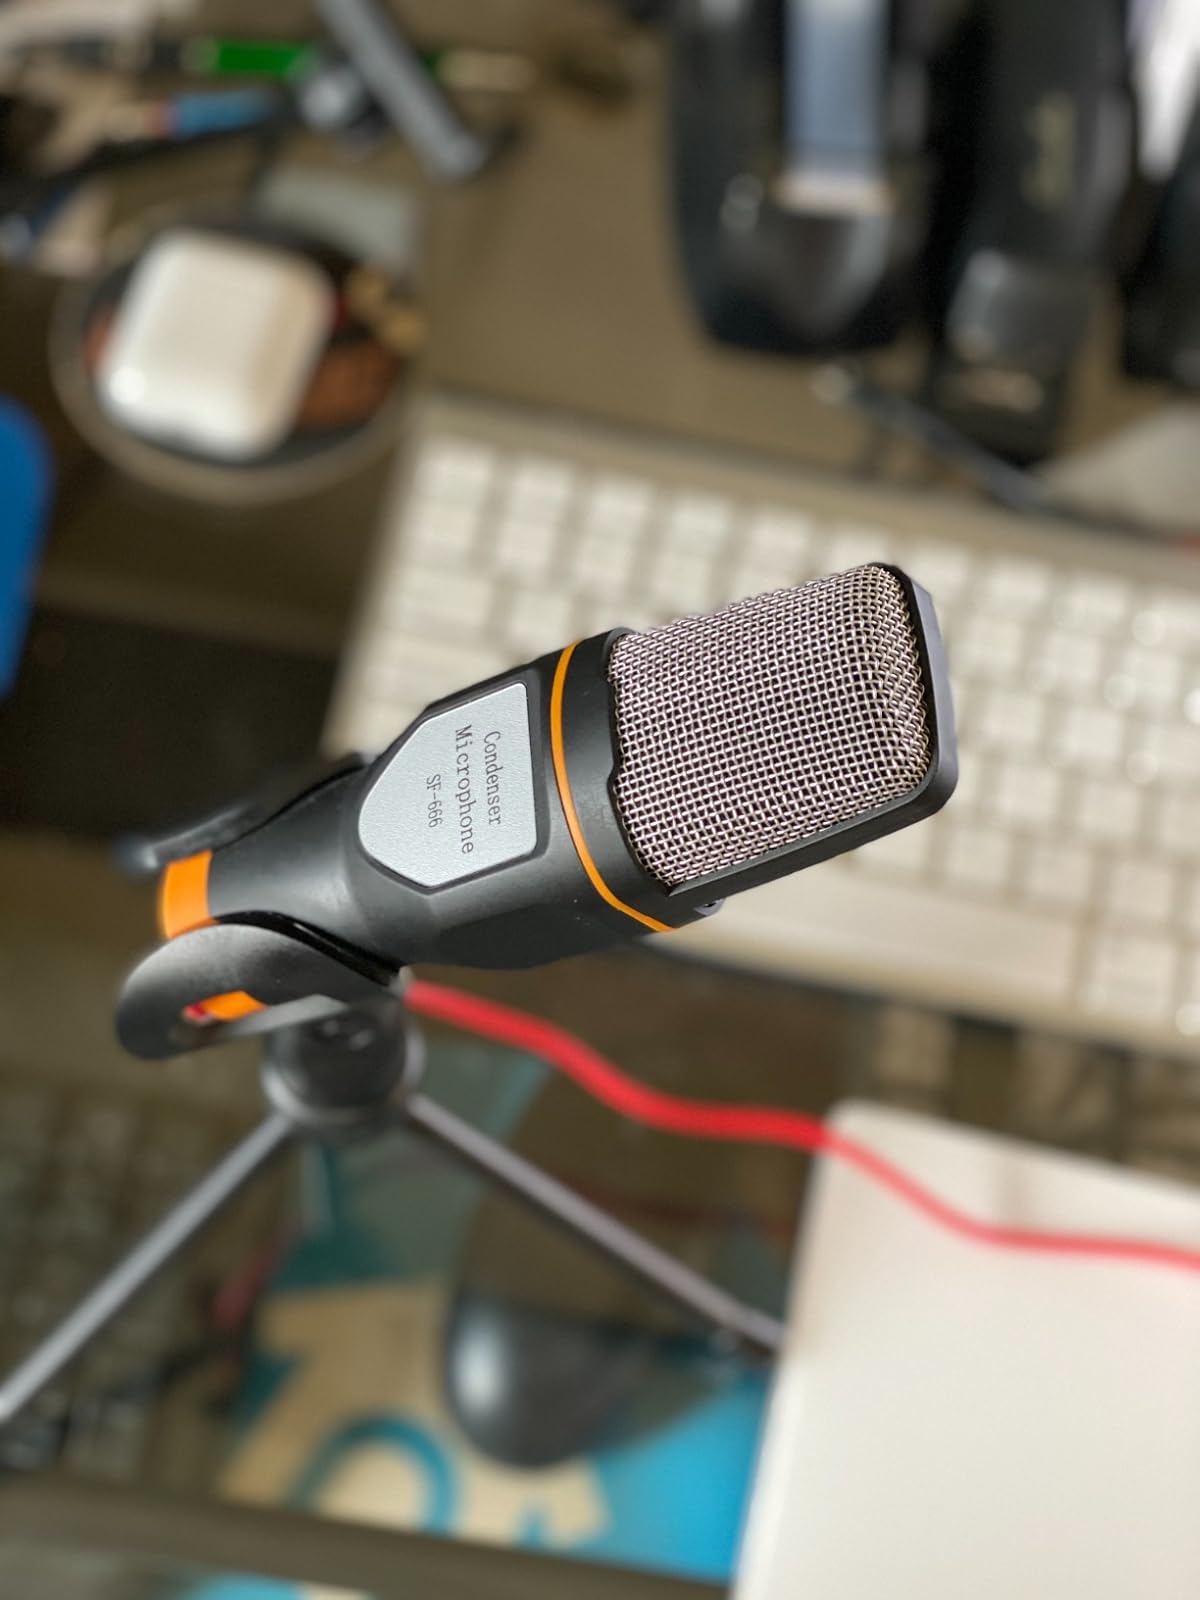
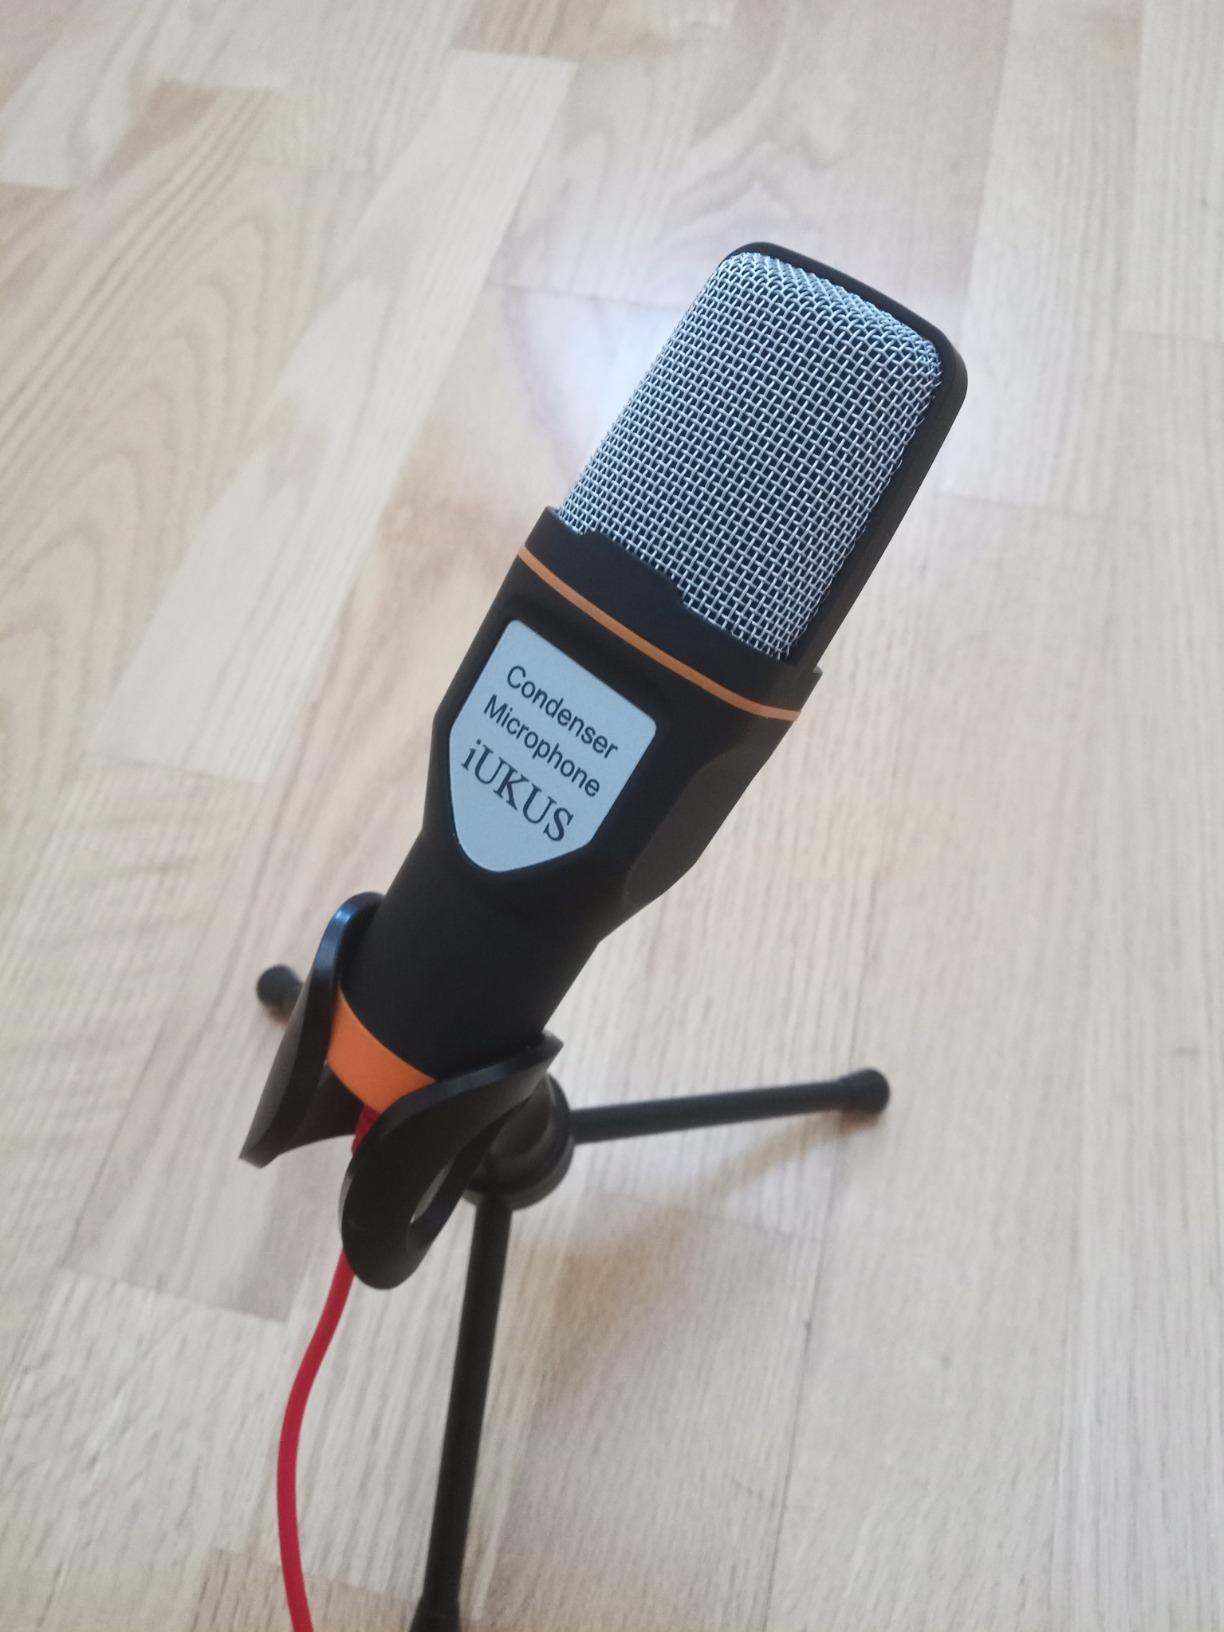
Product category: microphone
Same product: yes